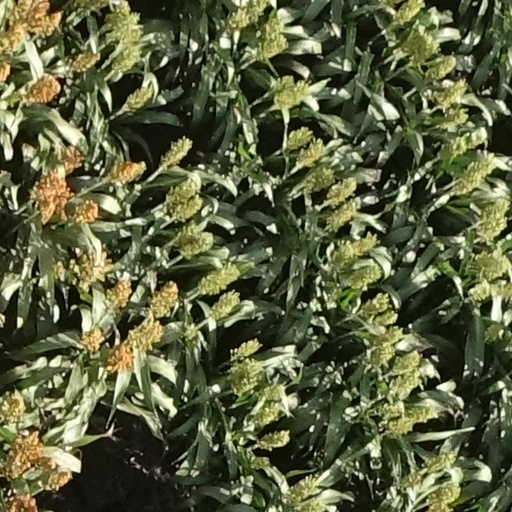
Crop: sorghum